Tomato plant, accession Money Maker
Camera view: vertical (180 deg); turntable rotation: 150 degrees
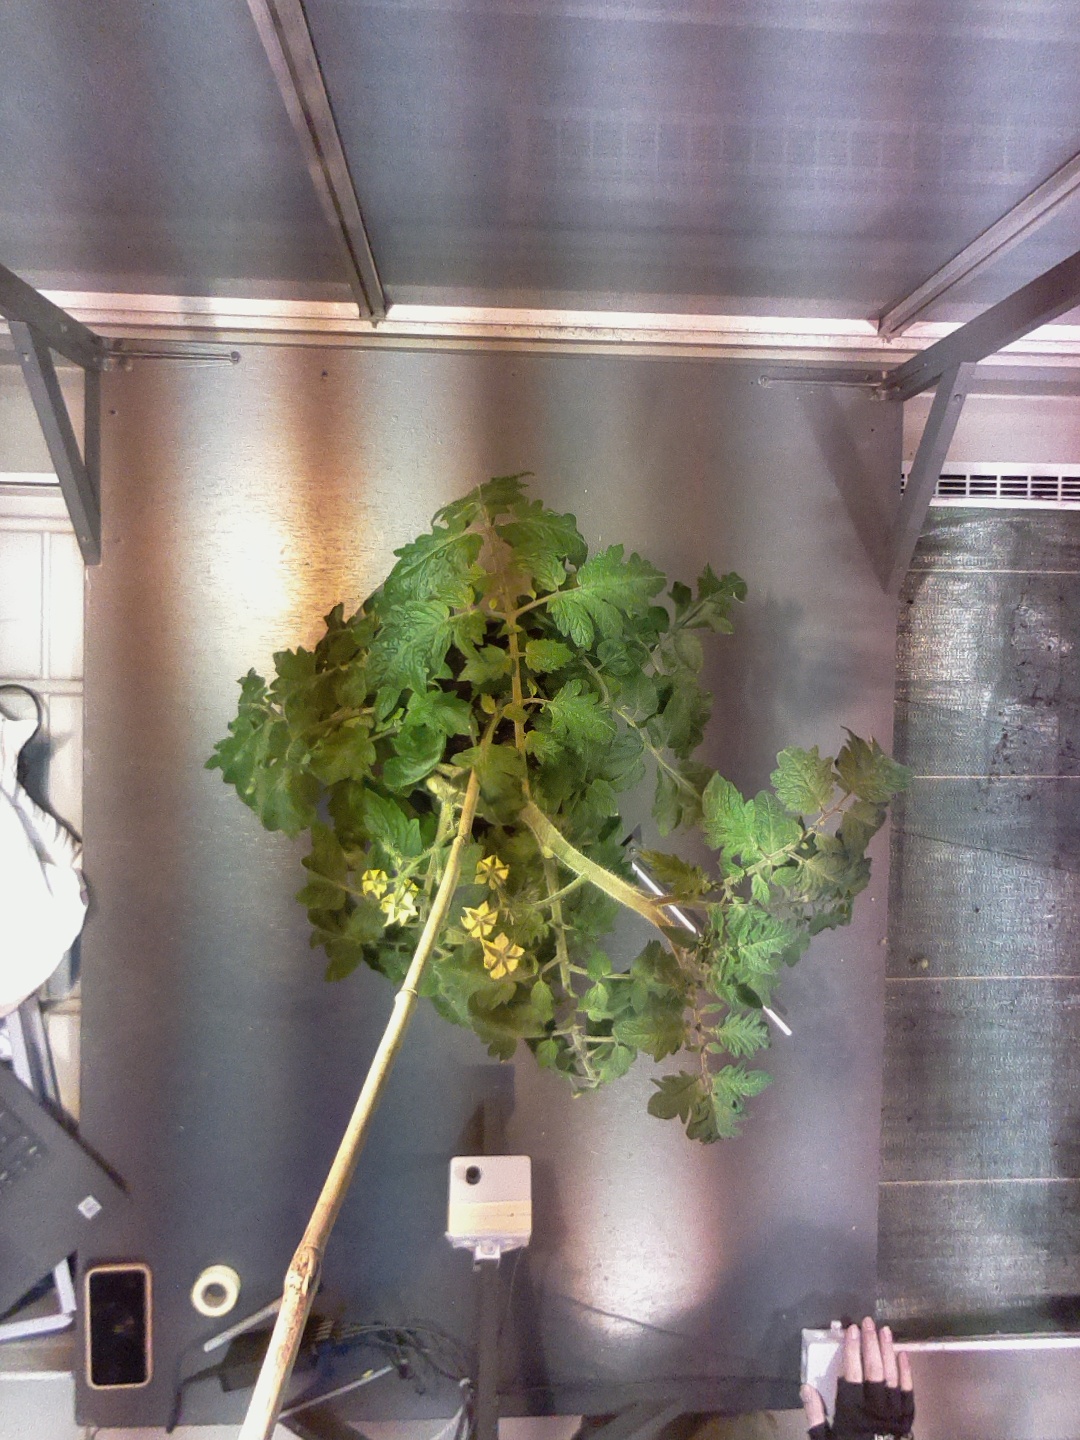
BBCH growth stage 68: Full flowering, 80%-90% of flowers open, more petals falling